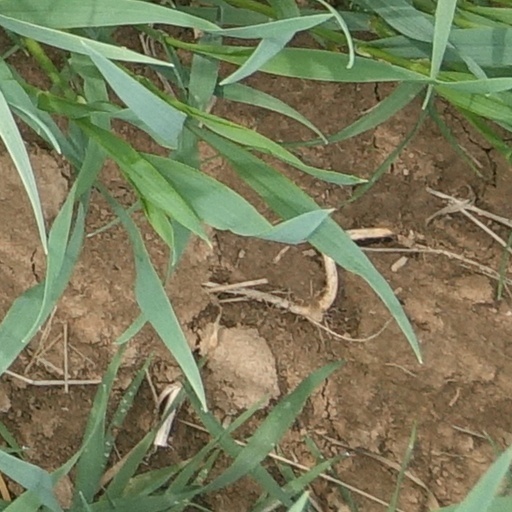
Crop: wheat